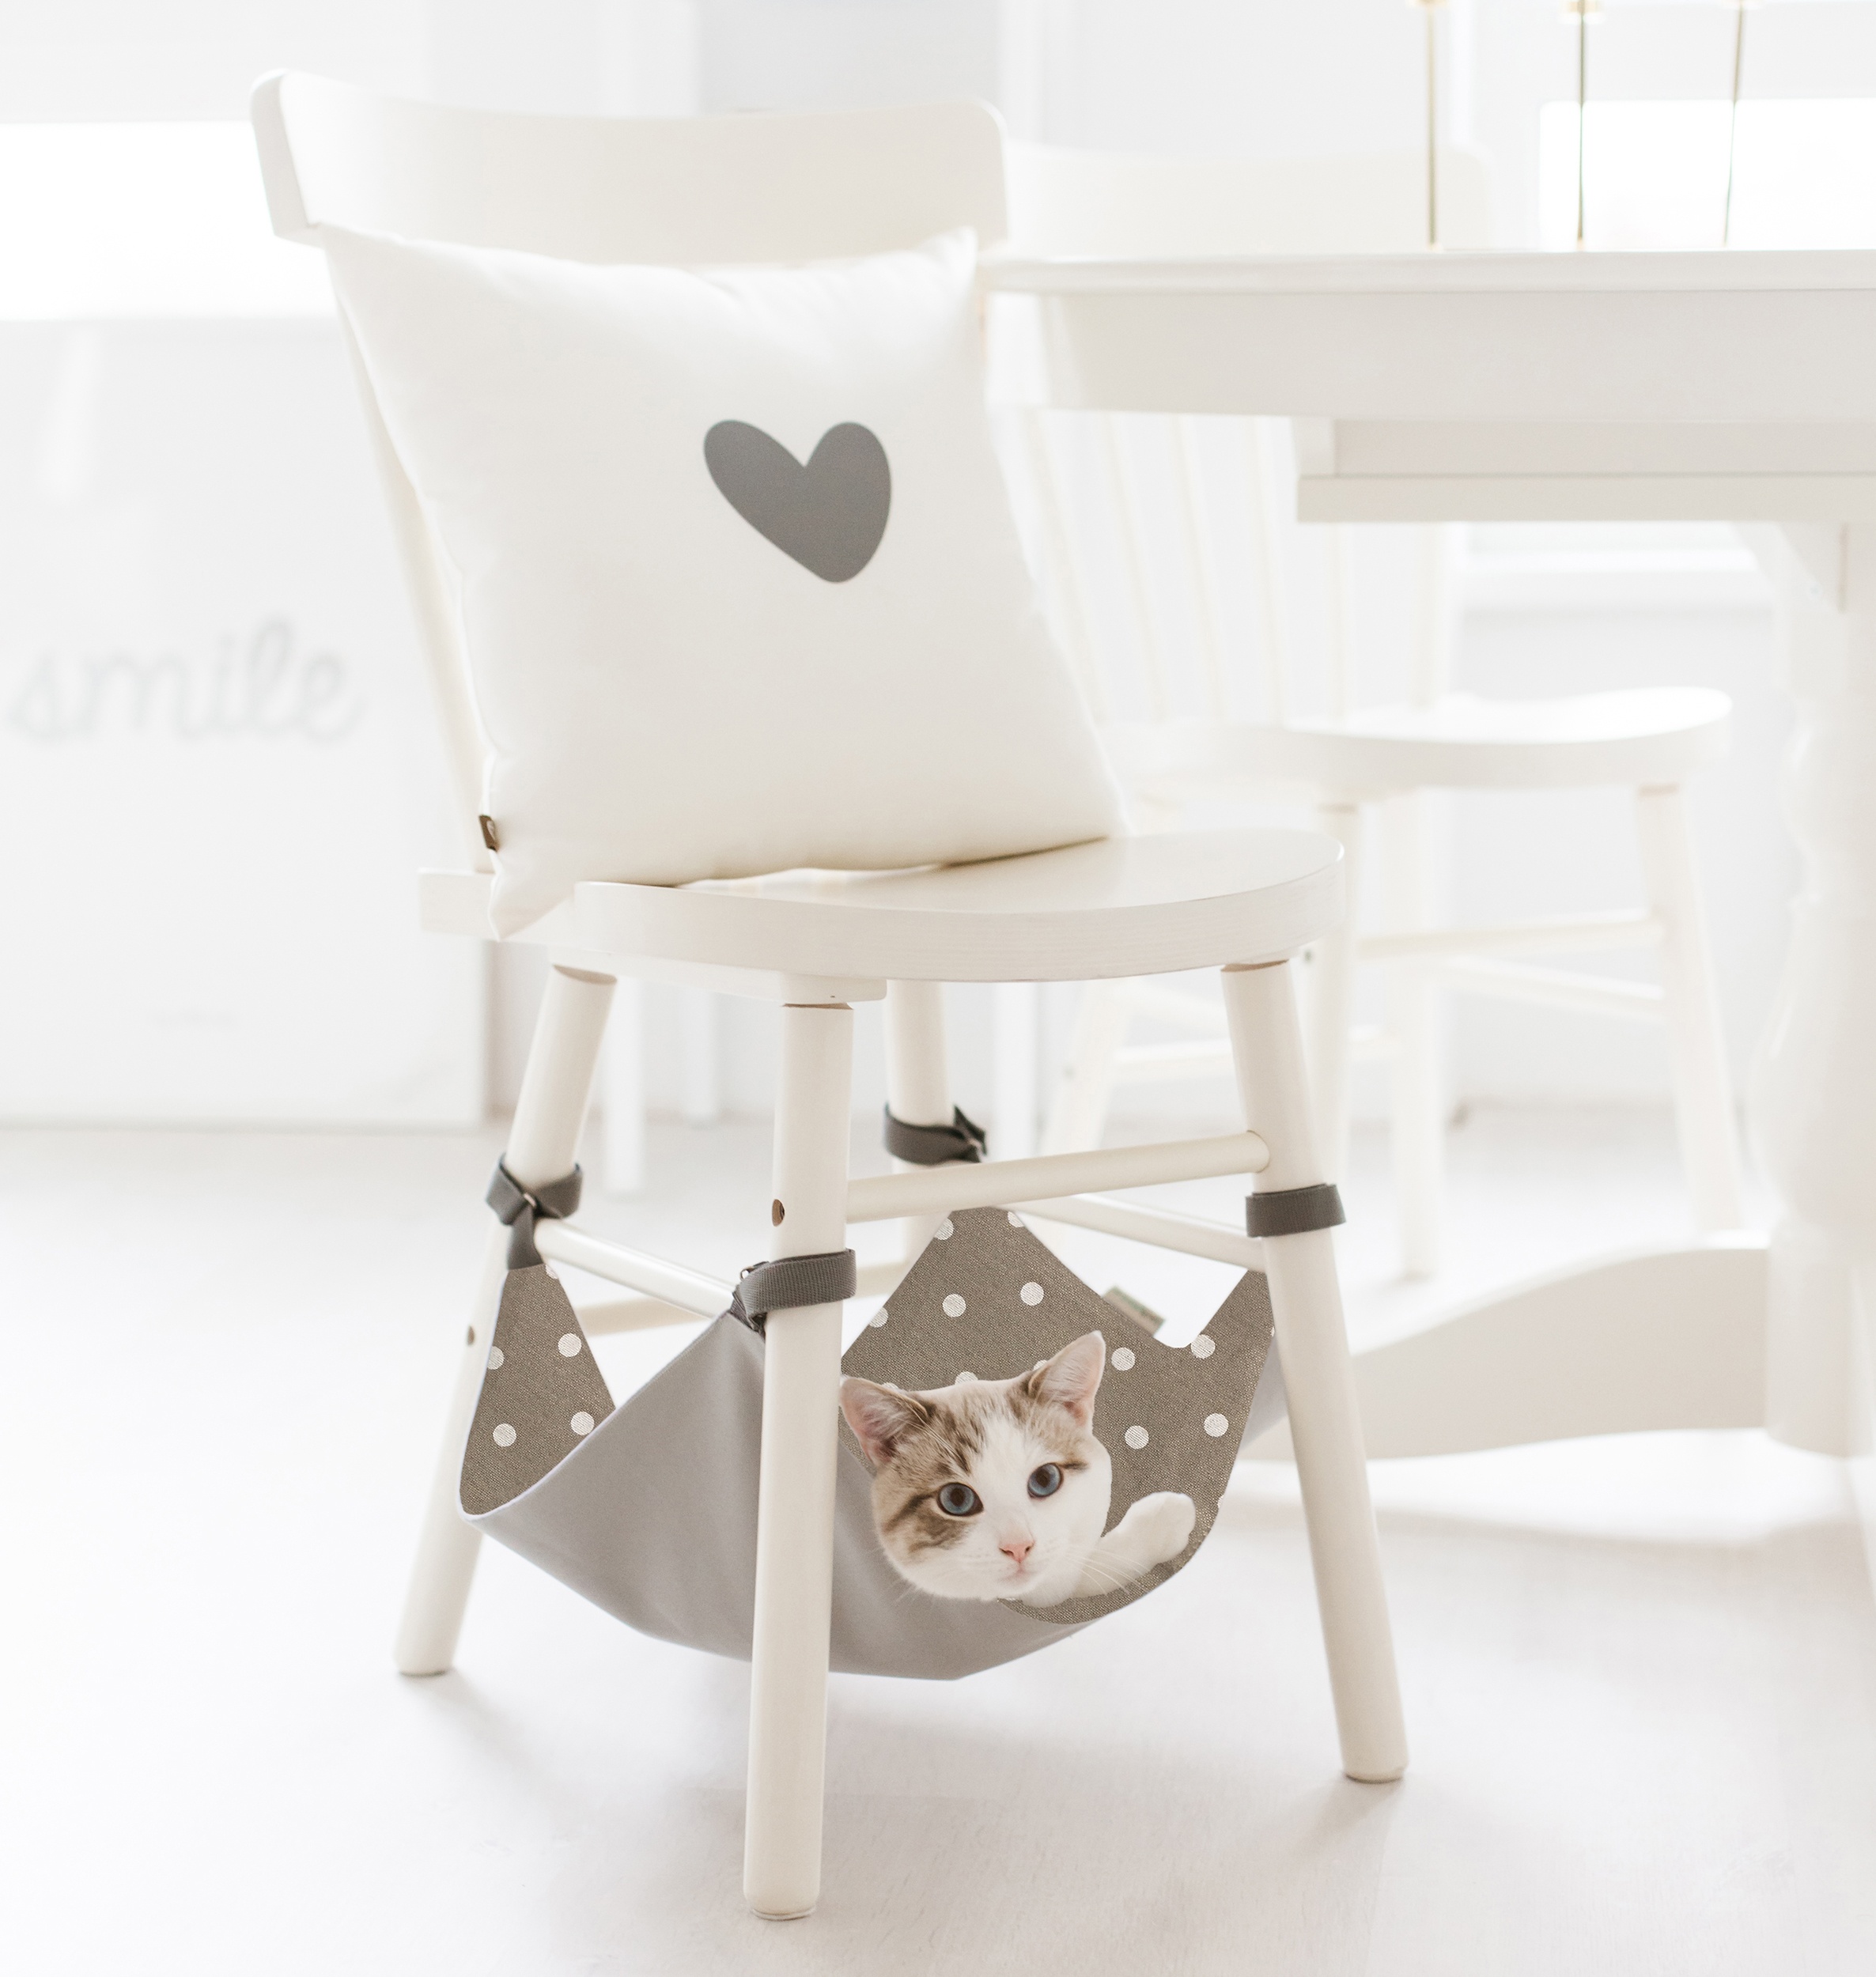
HAPPY BUBBLES Saveplace® chair/table hammock
Saveplace® furniture multi-purpose hammocks are perfectly suited for cats, small breed dogs, other small pets and for storage. You can attach hammocks to the chairs, tables, benches, other furniture with 4 wooden/metal/plastic legs, also in pet cages. In general, you can use them in every room or even outside. Select one or more to reach your needs. HAMMOCK SIZES: 1. Hammock 40×47 cm (15.74×18.50 in) is to furniture up to 53×53 cm (20.86×20.86 in), usually for chairs. If hammock is with pom poms, they are on the short side. 2. Hammock 47×47 cm (18.50×18.50 in) is to furniture up to 70×60 cm (27.56×23.62 in), usually for tables and also chairs. 3. Hammock 84×44 cm (33.07×17.32 in) is to furniture up to 100×60 cm (39.37×23.62 in), mainly for big tables. If hammock is with pom poms, they are on the long side. 4. For custom size hammock contact hello@ You will receive the answer within 1-3 workdays. Hammocks are super comfortable, bowl shaped and, as a result, cats and also other small pets love them. Treat your pet to the unique place to chill and gain storage room! CHARACTERISTICS Materials: upper side – cotton; bottom side – strong & water resistant fabric. Both sides are used. Recommended capacity ~15 kg. Saveplace® hammocks are designed to be attached at your desired height because of the adjustable fastening straps. Pay attention that all straps are at the same level. You do not need any furniture crossbars for the hammock to hold. Except in case of very slippery or very narrowing furniture legs, use rubber bands (included in the package): first put bands on the furniture legs at the same height, then attach hammock straps on them). Easy care – machine-washable 30°C. Fold each strap in half before washing. Made in Lithuania, Europe.
Brand: Grey Chaos
Category: Animals & Pet Supplies > Pet Supplies > Pet Beds > Hammocks